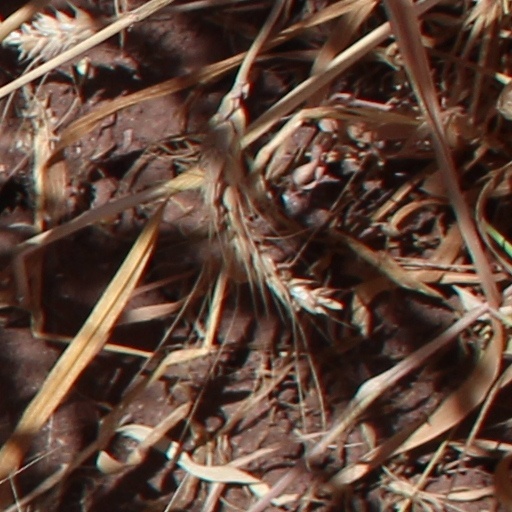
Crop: wheat